Café Tacuba

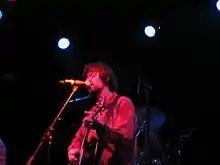
Emmanuel del Real

Emmanuel "Meme" del Real has been in the band from the moment they took the name Café Tacvba. Since the beginning he has been in charge of the keyboards, acoustic guitar, piano, music programming, vocals, melodeon, and melodica.